Damage (1992 film)

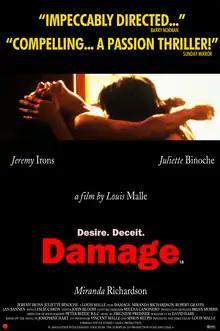
Theatrical release poster

Damage is a 1992 romantic psychological drama film directed and produced by Louis Malle and starring Jeremy Irons, Juliette Binoche, Miranda Richardson, Rupert Graves, and Ian Bannen. Adapted by David Hare from the 1991 novel "Damage" by Josephine Hart, the film is about a British politician (Irons) who has a sexual relationship with his son's fiancée and becomes increasingly obsessed with her. Richardson was nominated for an Academy Award for Best Supporting Actress and won a BAFTA Award for Best Actress in a Supporting Role for her performance as the aggrieved wife of the film's main character.